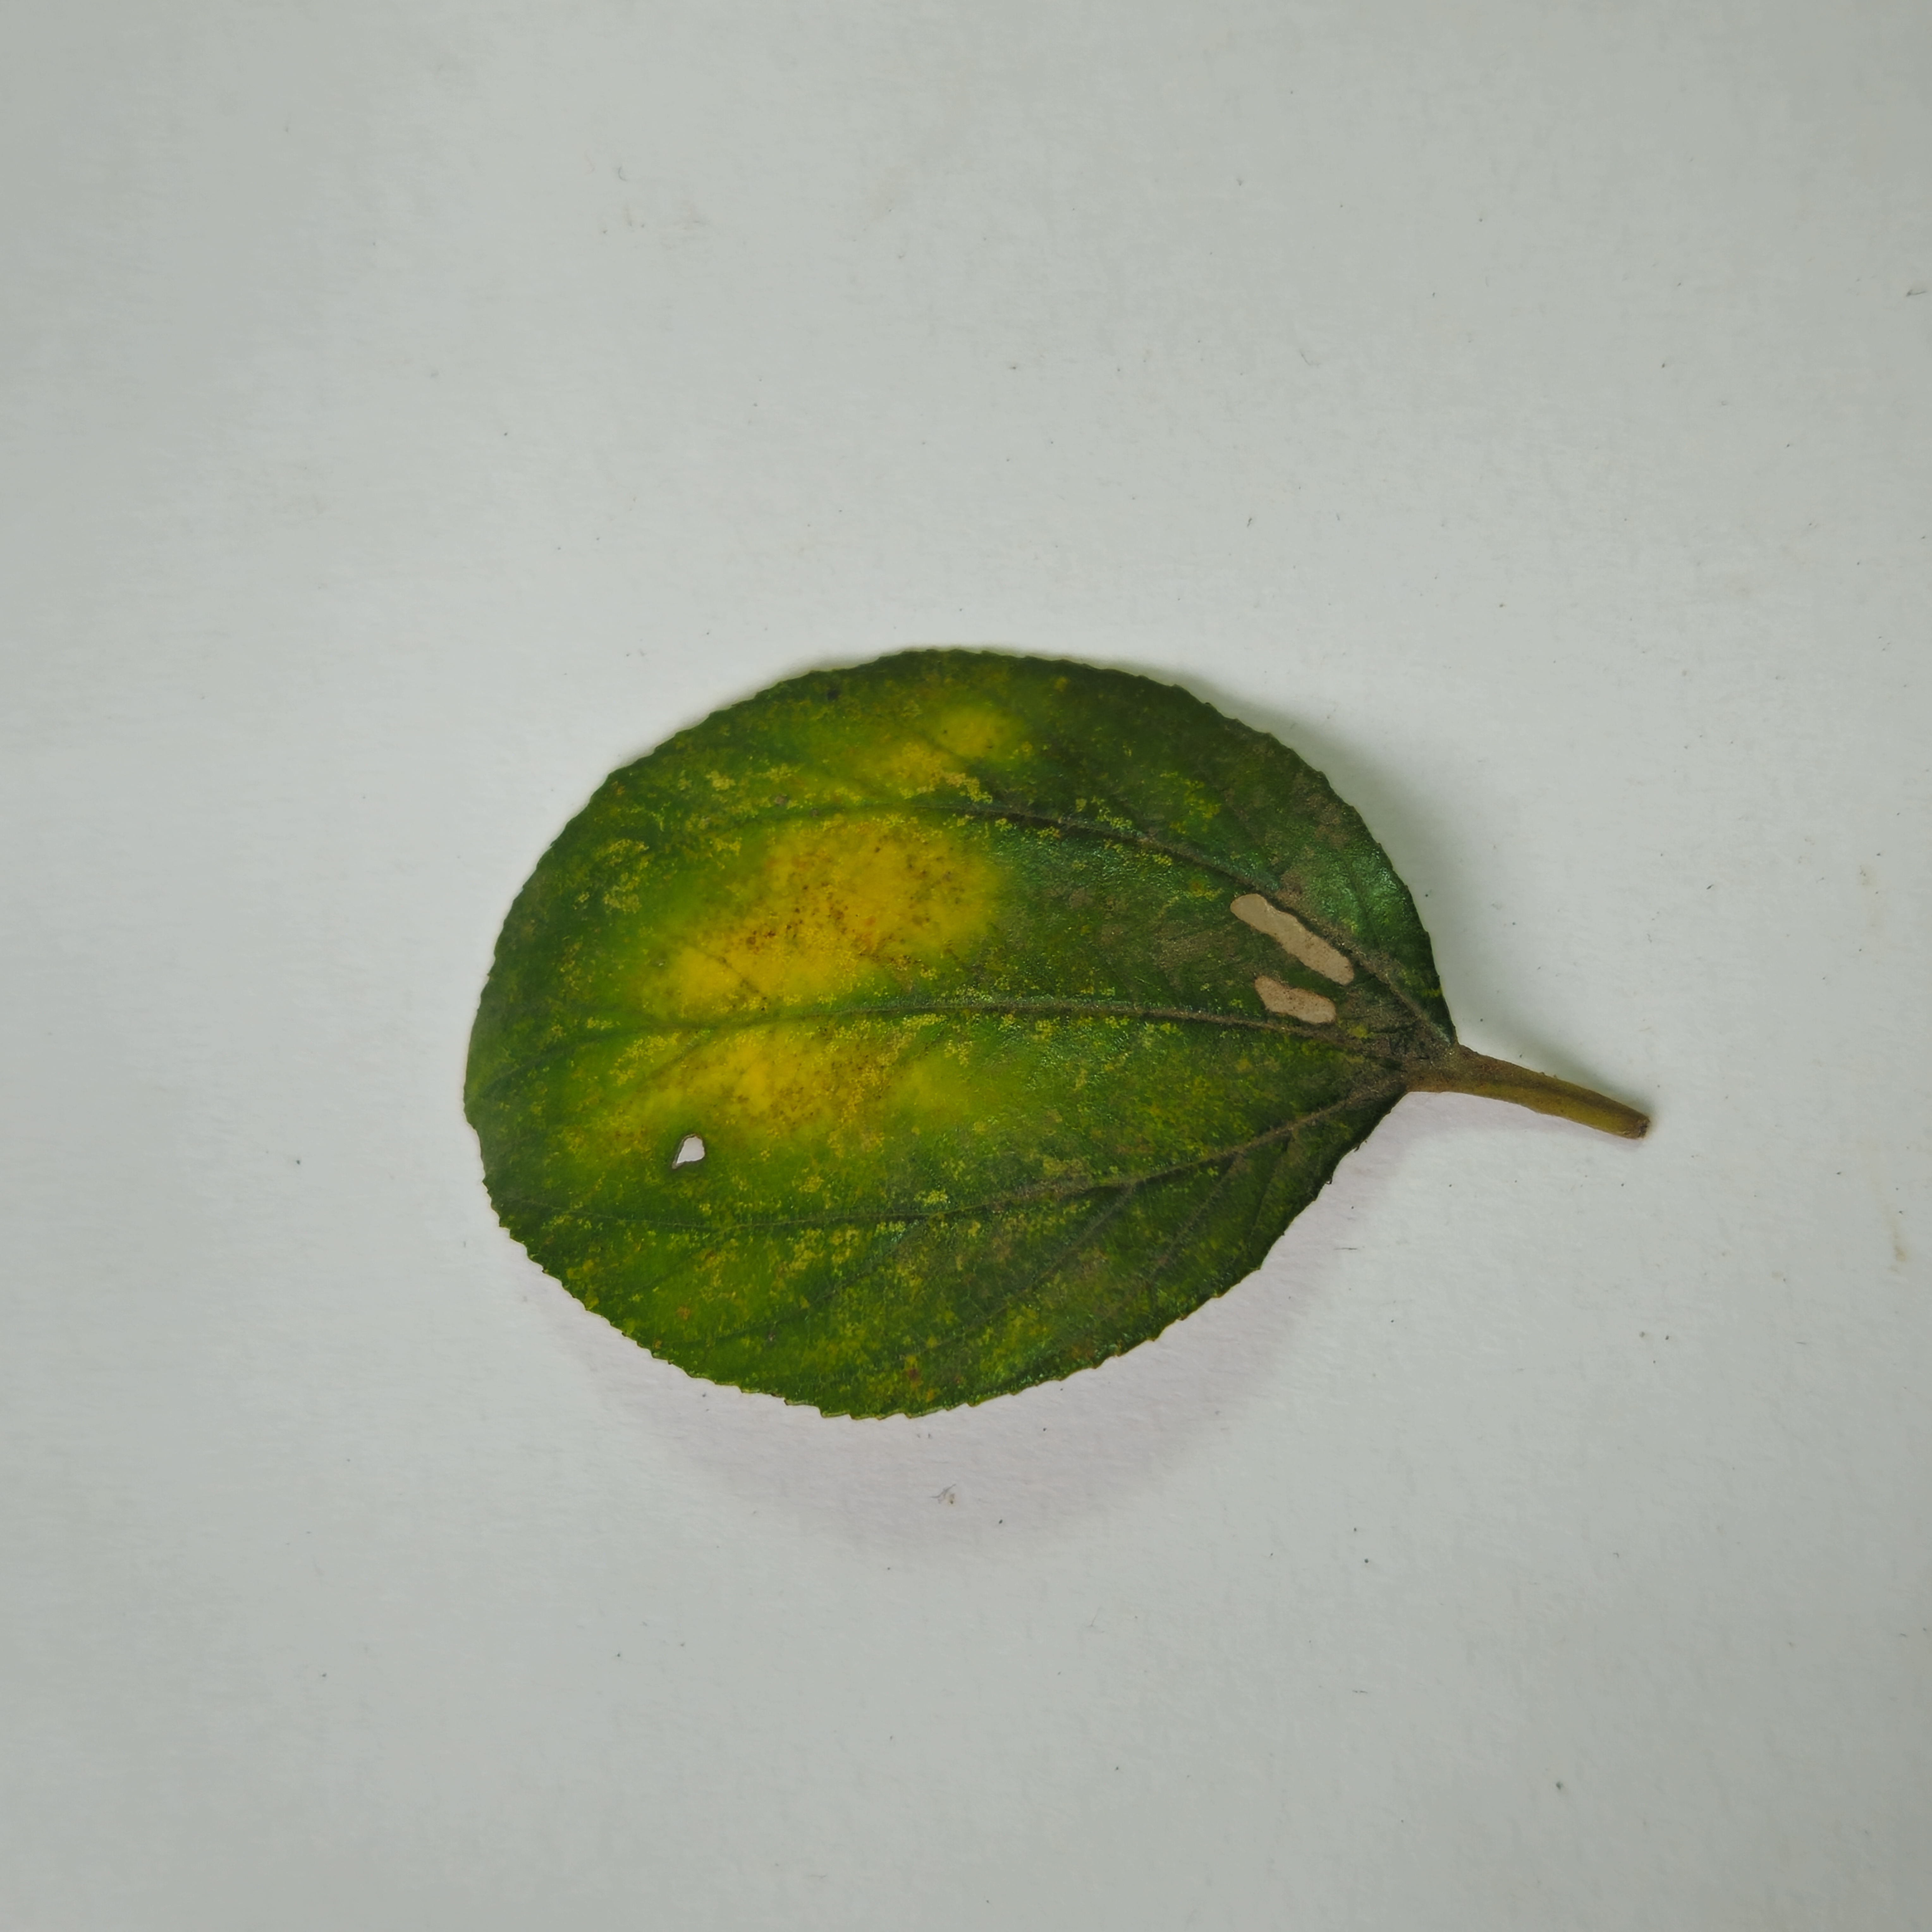
Label: Yellow